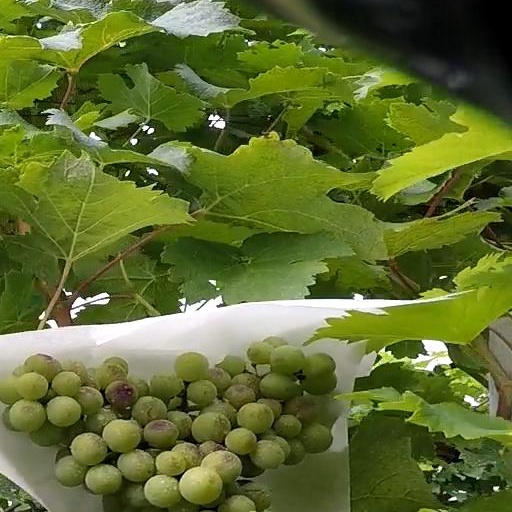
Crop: grape